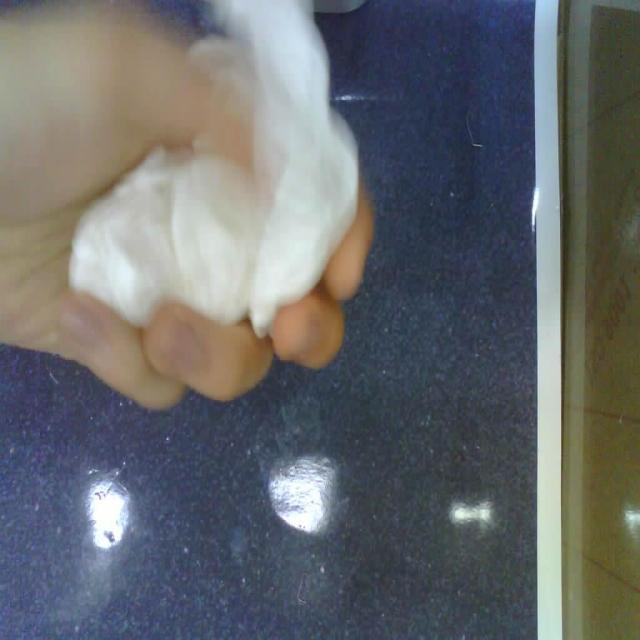
Label: tissues